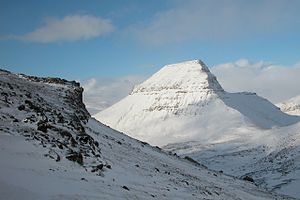
Streymoy / Galleri
Streymoy, der er 48 kilometer lang og 14 kilometer bred, er den største og folkerigeste ø på Færøerne. Øen er inddelt i en nord- og sydregion. Hovedstaden Tórshavn ligger på den sydøstlige side beskyttet af Nolsoy. Byen er med sin store havn, sin industri og kultur, blevet Færøernes administrative centrum.